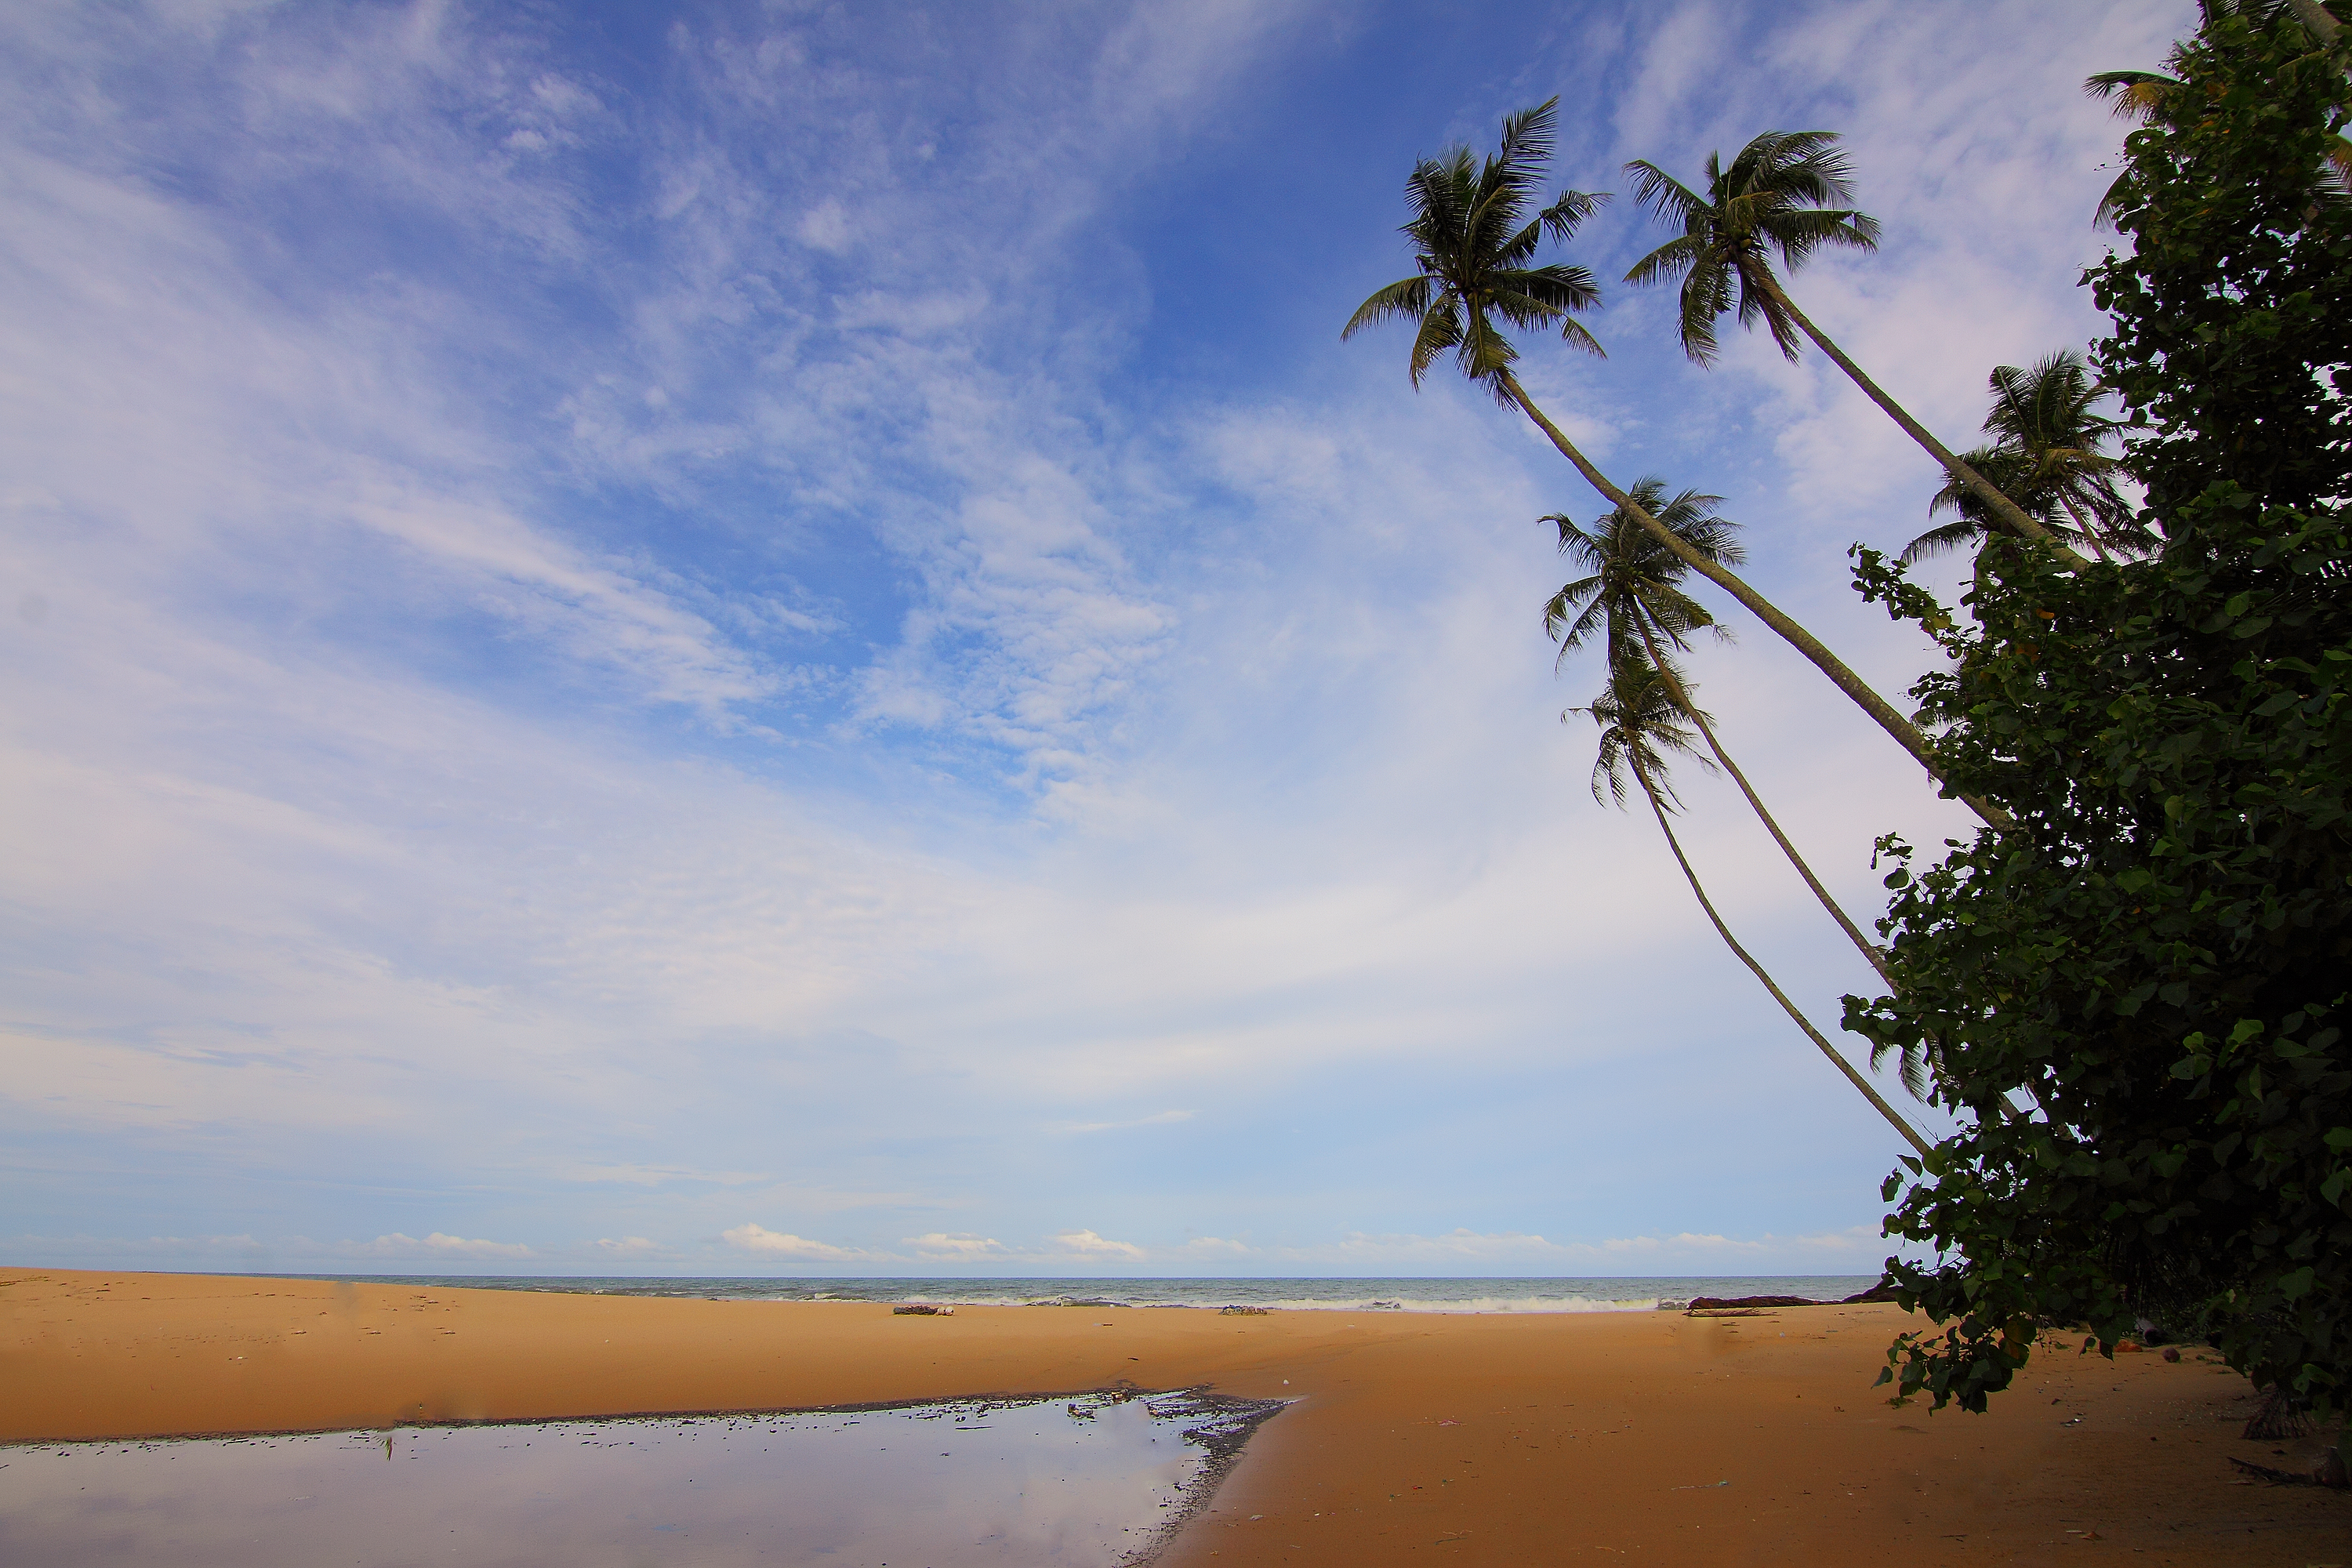
beach, landscape, sea, coast, tree, water, nature, sand, ocean, horizon, cloud, sky, sunlight, morning, shore, lake, wind, summer, vacation, travel, reflection, tropical, seascape, bay, island, seashore, body of water, trees, outdoors, clouds, daylight, habitat, coconut trees, natural environment, woody plant, arecales